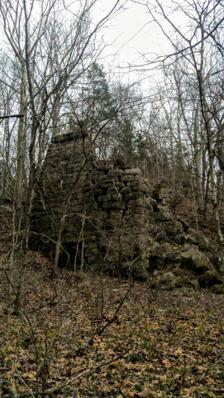
Building: Scotia Iron Furnace Stack
Country: United States of America
Year built: 1870
United States historic place Scotia Iron Furnace Stack U.S. National Register of Historic Places Show map of Missouri Show map of the United States Location 6.3 miles (10.1 km) south east of Leasburg on County Road H, near Leasburg, Missouri Coordinates 38°02′15″N 91°11′47″W / 38.03750°N 91.19639°W / 38.03750; -91.19639 Area 0 acres (0 ha) Built c. 1870 ( 1870 ) NRHP reference No. 69000099 Added to NRHP May 21, 1969 Scotia Iron Furnace Stack is a historic iron furnace stack located near Leasburg , Crawford County, Missouri . It was built about 1870 by the Scotia Iron Works, and is 35 feet wide at the base, and approximately 40 feet high.  It is constructed of native limestone blocks.  The furnace remained in operation until 1880. It was listed on the National Register of Historic Places in 1969. References